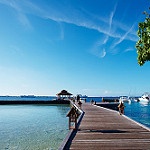
Label: sea